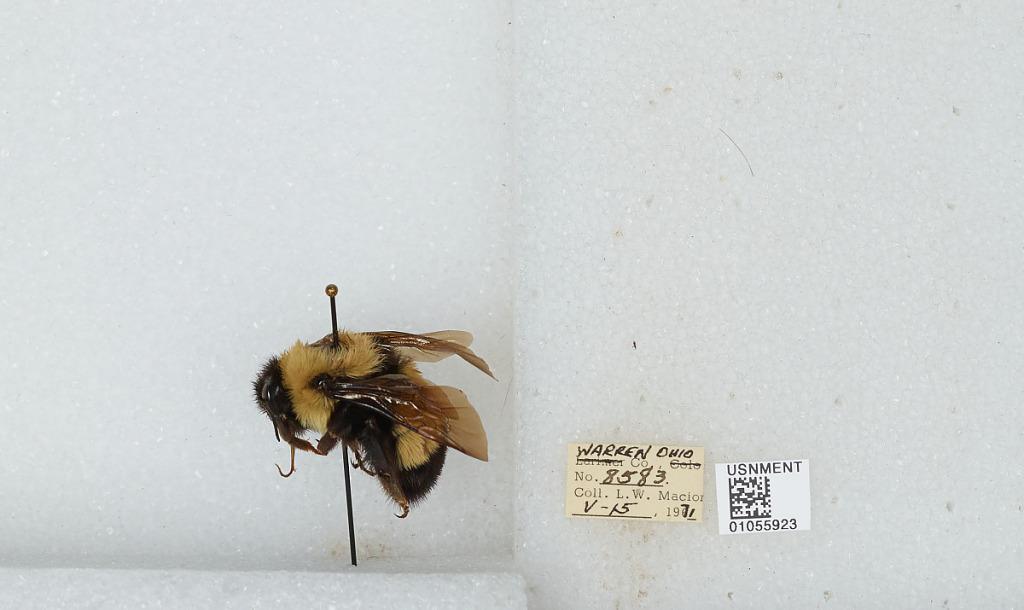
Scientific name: Bombus (Bombus) affinis Cresson
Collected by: L. Macior
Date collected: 1971-5-15
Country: United States
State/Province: Ohio
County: Warren
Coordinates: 39.4242, -84.1856